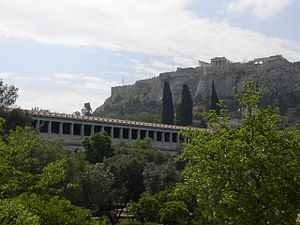
Akropolis (Athen) / Klippens geologi
Akropolis i Athen set fra nord med den restaurerede Stoa fra Attalus i forgrunden
Akropolis i Athen set fra nord med den restaurerede Stoa fra Attalus i forgrunden. Norsk nynorsk: Akropolis i Athen, sedd frå nord, med den restaurerte Stoa av Attalus i framgrunnen. Norsk bokmål: Akropolis i Athen, sett fra nord, med den restaurerte Attalos' stoa i forgrunnen. 中文: 由北方望向雅典衛城，在前方的阿提洛斯柱廊被修復完成.
"Akropolis i Athen er den bedst kendte akropolis i Grækenland. Selvom der findes flere akropoliser i Grækenland, er Akropolis i Athen så betydningsfuld, at den er almindeligt kendt blot som ""Akropolis"". Akropolis i Athen er en flad klippe, som rejser sig 150 meter over havet i byen Athen. Den var også kendt som Kekropia til ære for den legendariske slangemand Kekrops – den første atheniensiske konge.